Weird World (magazine)

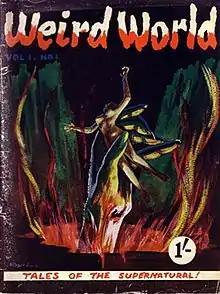
Cover of the first issue; art is by Roger Davis

Weird World was a British pulp magazine that published two issues in 1955 and 1956. The publisher was Gannet Press (Sales) Ltd, owned by Merseyside Press, who had taken over Gannet Press after Gannet's bankruptcy in 1954. Science fiction historians Mike Ashley and Steve Holland consider that the magazine had promise, citing Konstantin Faber's "The Man Who Loved Cats" from the first issue as a competent story. The second issue appeared in January 1956; it included one reprint, "The Fall of the House of Usher", by Edgar Allan Poe. Both issues were illustrated by Roger Davis. A companion magazine, "Fantastic World", was advertised, but in February 1956 Gannet's printers went on strike, and no more issues appeared.